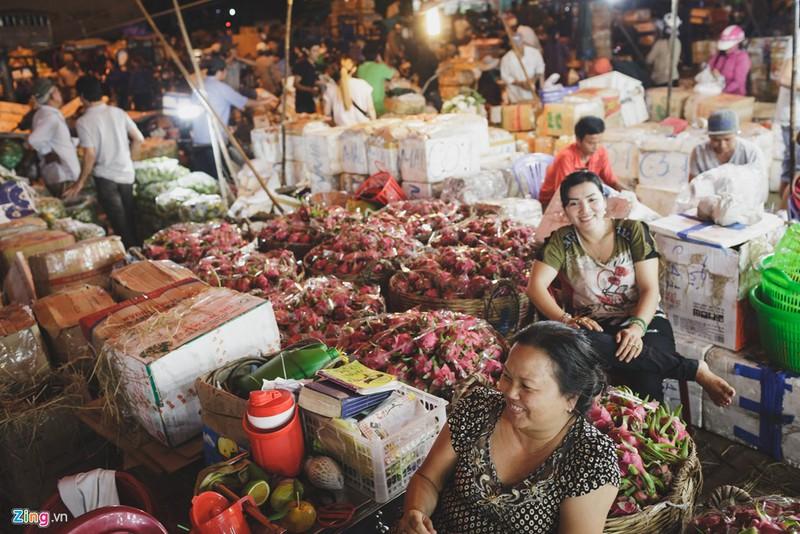
có nhiều rổ hàng xuất hiện ở gần những người phụ nữ